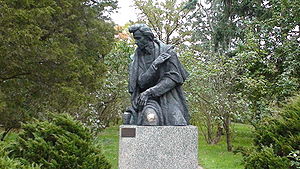
Żelazowa Wola / Litteratur
Mindesmærke af billedhuggeren Józef Gosławski for Chopin i Żelazowa Wola.
Mindesmærke for Frédéric Chopin i Żelazowa Wola (Józef Gosławski, 1955/1969).
Żelazowa Wola er en landsby i Gmina Sochaczew, Sochaczew Amt, Voivodskabet Masovien, i det østlige-centrale Polen. Byen ligger cirka otte kilometer nordøst for byen Sochaczew og 46 kilometer vest for Warszawa. Byen ligger ved floden Utrata. Indbyggertallet er 65.